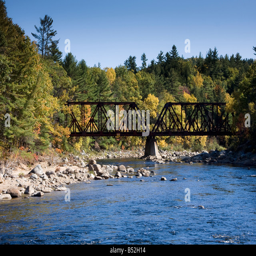
an old railroad bridge with a backdrop of fall foliage crosses river